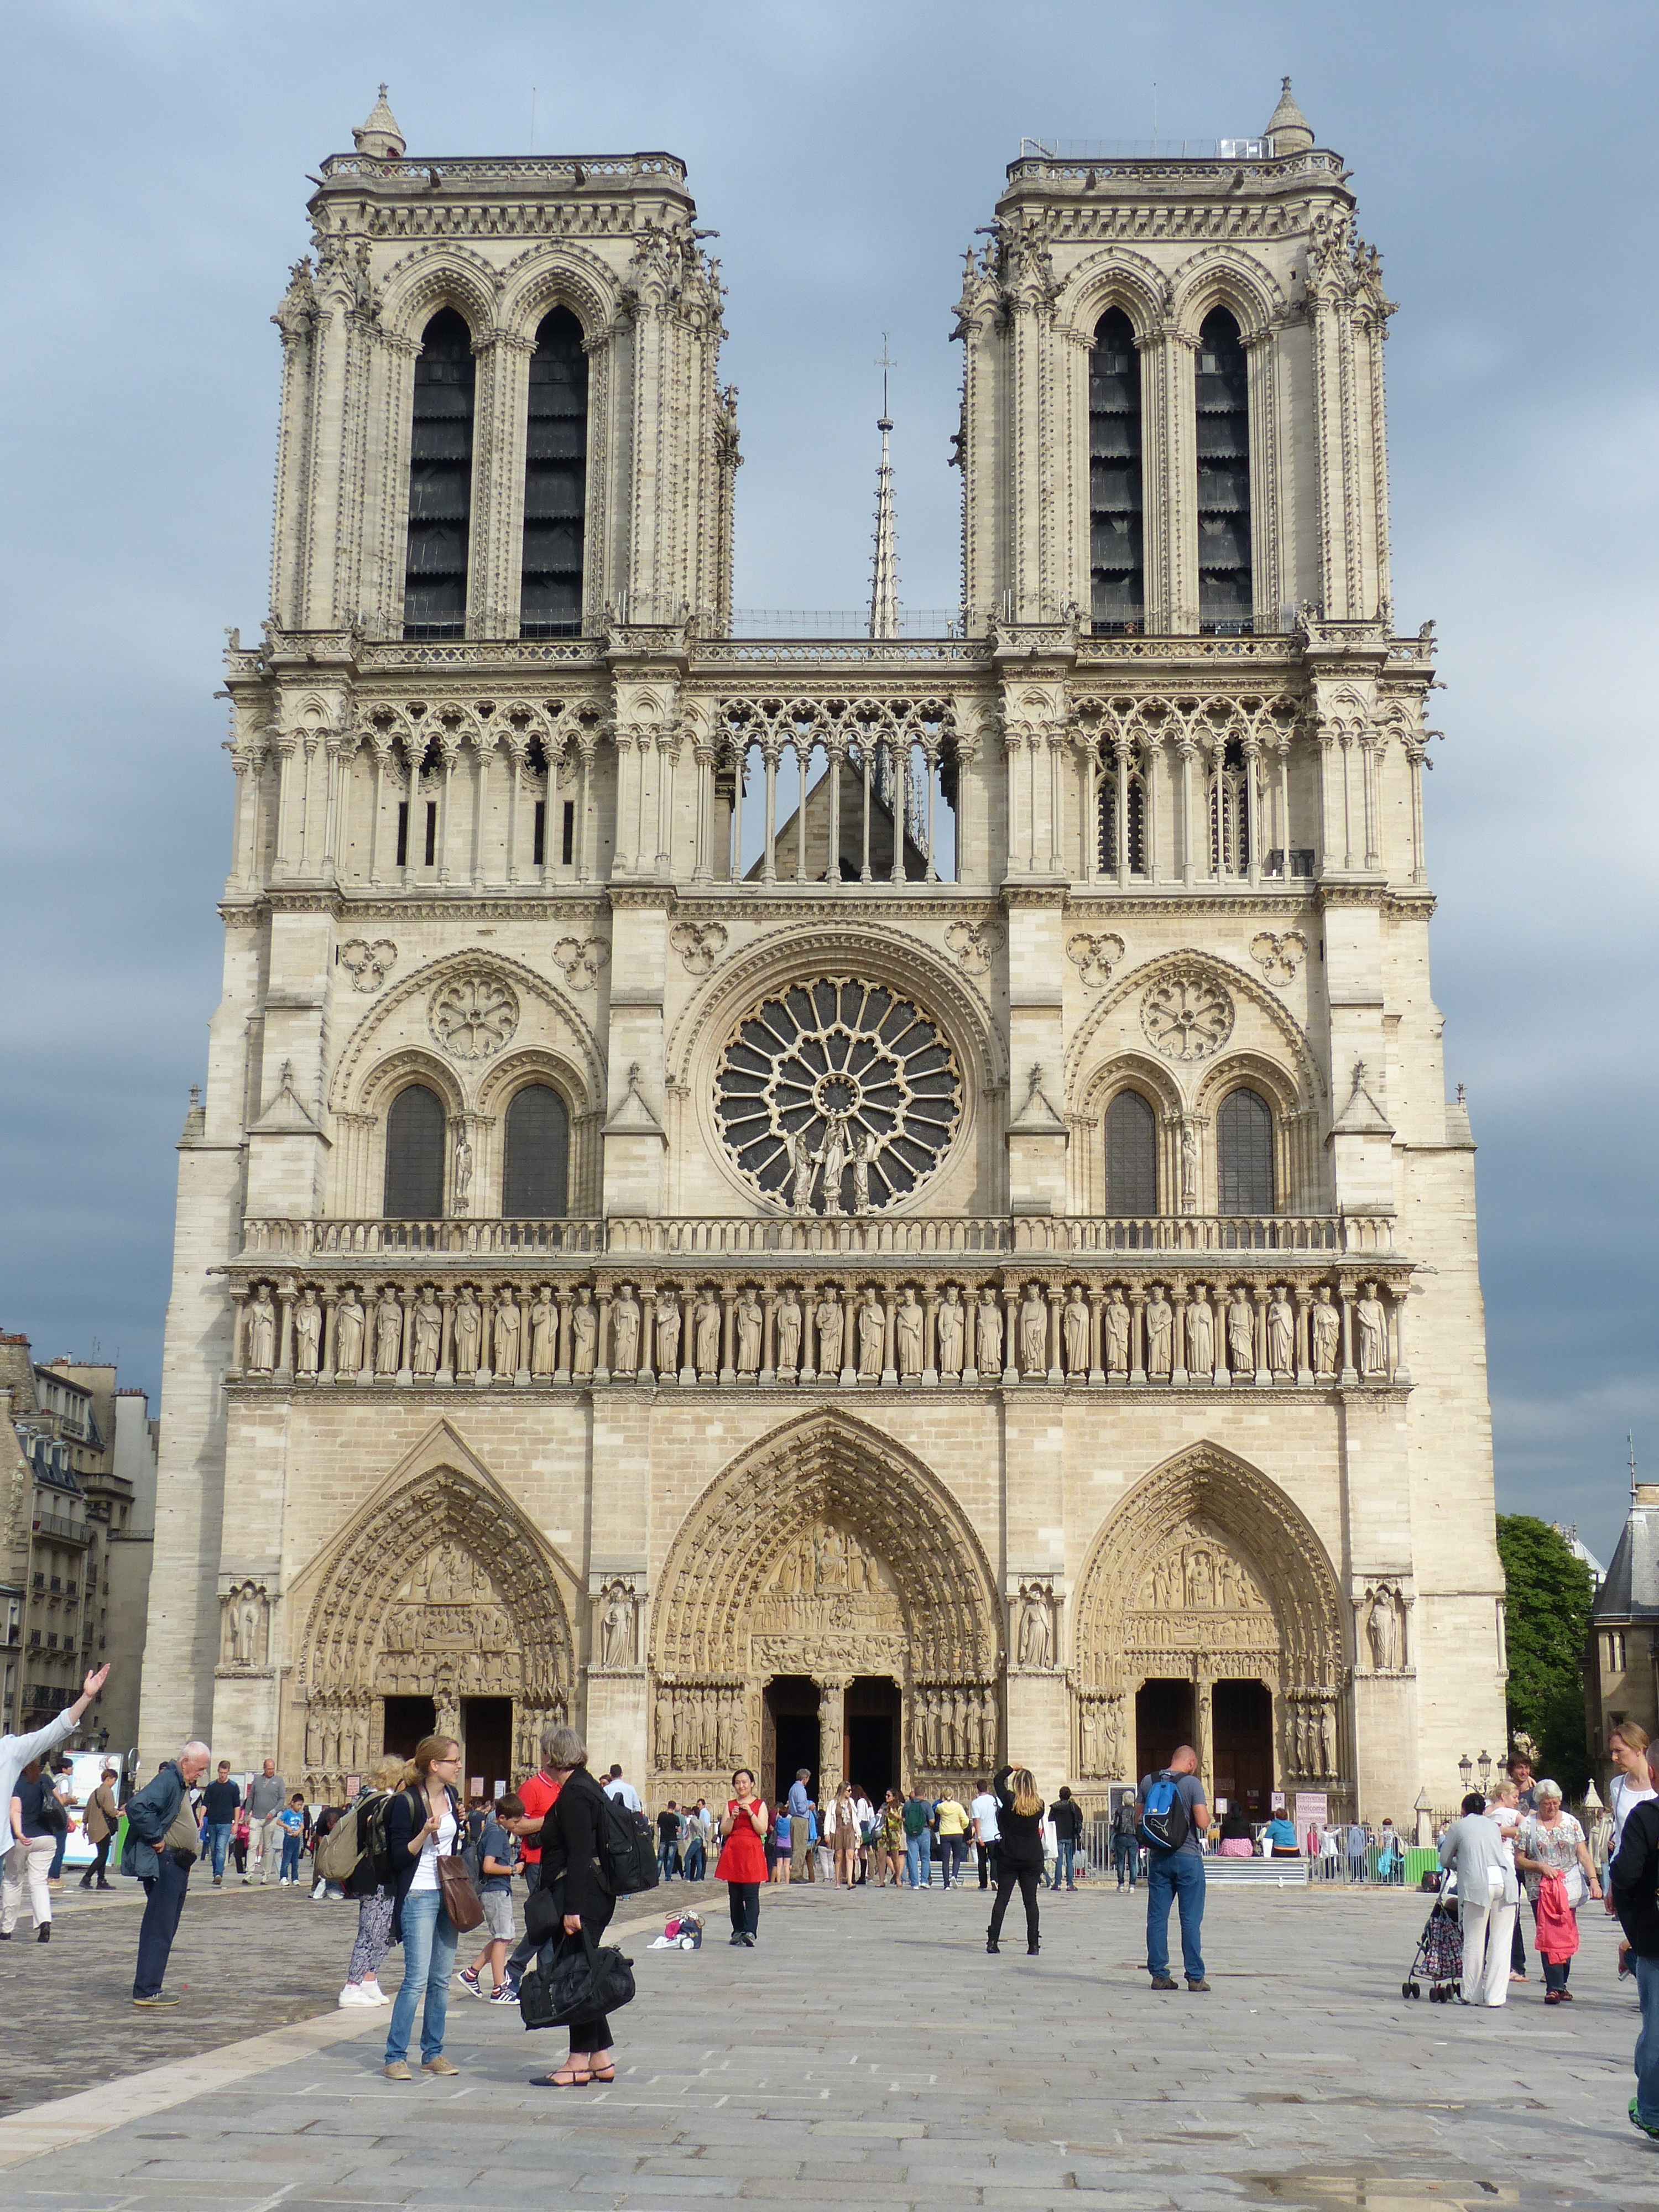
architecture, building, paris, arch, tower, landmark, facade, church, cathedral, place of worship, basilica, gothic architecture, notre dame, tours, byzantine architecture